Chameleon ranching

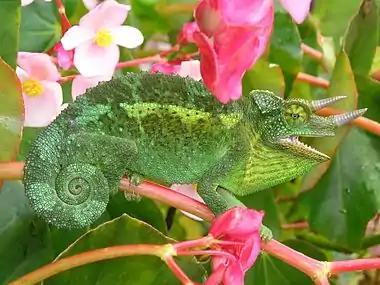
Jackson's Chameleon from the island of Maui, Hawaii

Chameleon ranching is the action of releasing chameleons into an area with the intent of establishing them and later collecting them to sell for a profit. This type of ranching has existed since the 1970s, but has become more widespread around the early 2000s. It is an example of people intentionally releasing a foreign species.